Pygmy marmoset

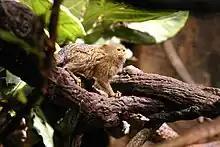
The pygmy marmoset is the world's smallest monkey.

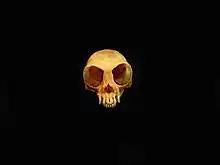
Skull of a pygmy marmoset

Pygmy marmosets are the smallest true monkey, with a head-body length ranging from and a tail of . The average adult body weight is just over with the only sexual dimorphism of females being a little heavier. The fur colour is a mixture of brownish-gold, grey, and black on its back and head and yellow, orange, and tawny on its underparts. Its tail has black rings and its face has flecks of white on its cheeks and a white vertical line between its eyes. It has many adaptations for arboreal living, including the ability to rotate its head 180° and sharp, claw-like nails used to cling to branches and trunks of trees. Its dental morphology is adapted to feeding on gum, with specialised incisors that are used to gouge trees and stimulate sap flow. The cecum is larger than usual to allow for the greater time gum needs to break down in the stomach. Pygmy marmosets walk on all four limbs and can leap up to between branches.